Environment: real
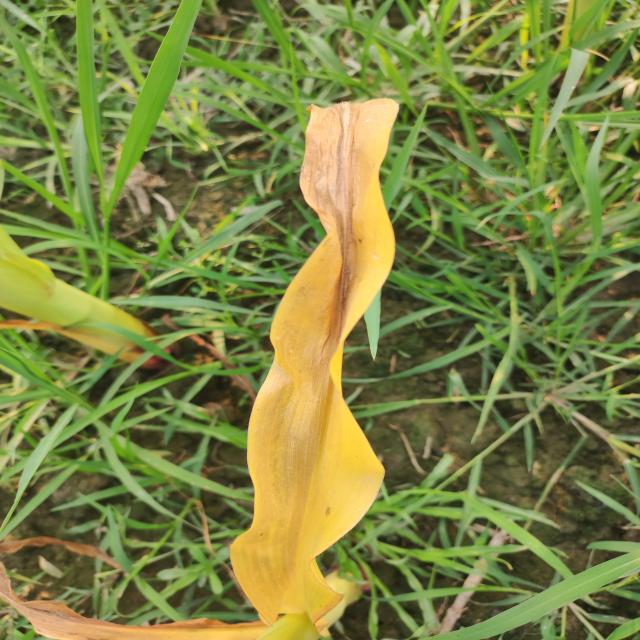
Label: nitrogen_deficiency